Ty Williams

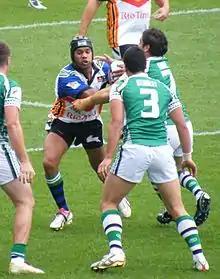

Ty Williams (born 27 November 1980) is an Australian former professional rugby league footballer who played in the 2000s and 2010s. He played for the North Queensland Cowboys in the National Rugby League (NRL) competition.